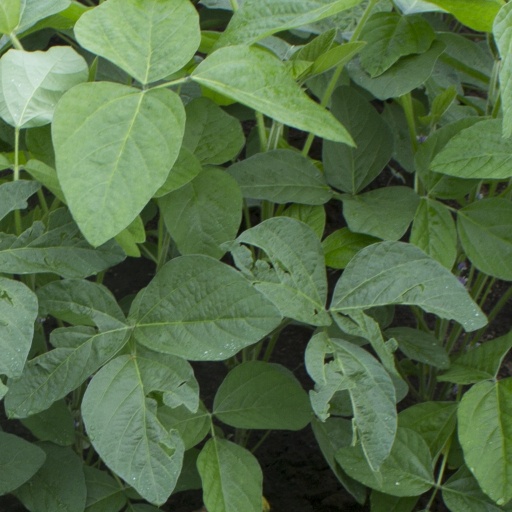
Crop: soybean